Isan language

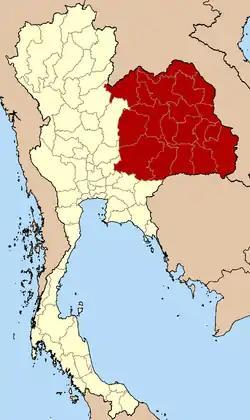
A map showing the provinces of Northeastern Thailand or Isan. The region is a stronghold of the language.

The homeland of the Isan language is mainly the twenty provinces of Northeastern Thailand, also known as "Phak Isan", 'Isan region' or just "Isan". The region is covered by the flat topography of the Khorat Plateau. The Lao language was able to thrive in the region due to its historical settlement pattern, which included the vast depopulation of the left bank of the Mekong to the right bank and its geographical isolation from the rest of what is now Thailand. The peaks of the Phetsabun and Dong Phanya Nyen mountains to the west and the Sankamphaeng to the southwest separate the region from the rest of Thailand and the Damlek ridges forming the border with Cambodia. The Phu Phan Mountains divide the plateau into a northern third drained by the Loei and Songkhram rivers and a southern third drained by the Mun River and its predominate tributary, the Si. The Mekong River 'separates' Isan speakers from Lao speakers in Laos as it is the geopolitical boundary between Thailand and Laos, with a few exceptions.